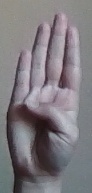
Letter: kaaf